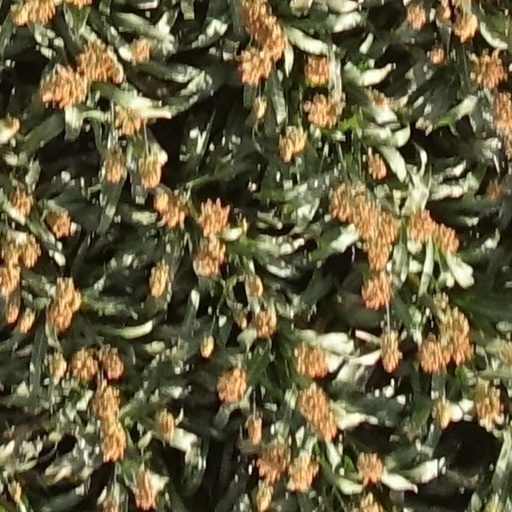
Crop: sorghum